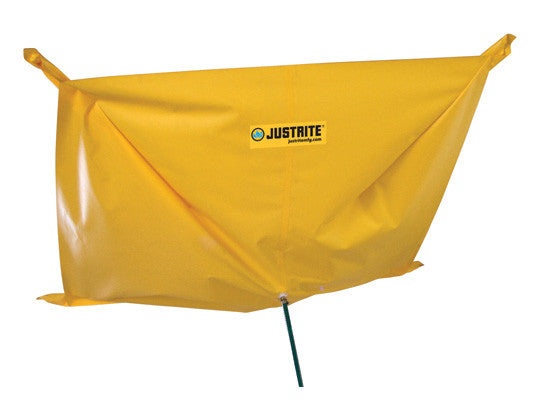
CEILING LEAK DIVERTER, DIMS. 15'W x 15'L
Description Specifications Documentation Videos Descriptions Insert Spec Coming Soon! Check out Justrite's videos on their YouTube Channel.
Brand: Justrite
Category: Hardware > Building Consumables > Chemicals > Septic Tank & Cesspool Treatments